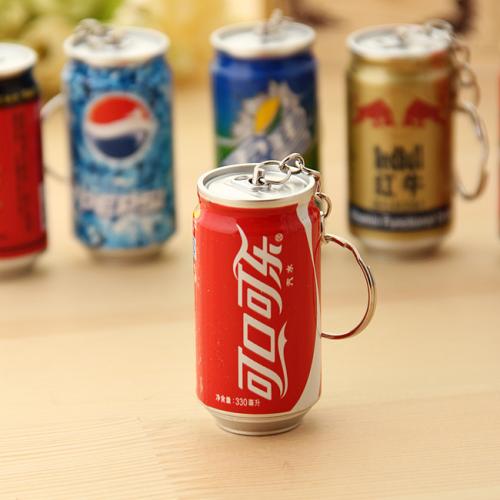
Label: metal